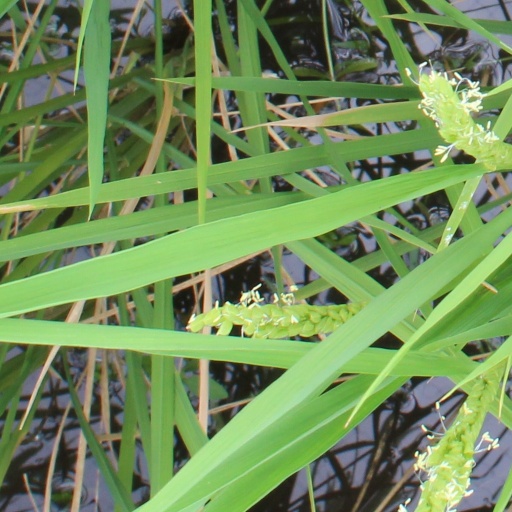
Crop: rice